Vehicle registration plates of the British Virgin Islands

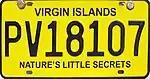
Private vehicles have plates sequenced 'PV' followed by five digits.

The British Virgin Islands requires its residents to register their motor vehicles and display vehicle registration plates. Many plates have 'Virgin Islands' and 'Nature's Little Secrets' above and below the sequence respectively. Before 1996, European standard sizes and British stamping dies were used, but current plates are North American standard as used in the US Virgin Islands.